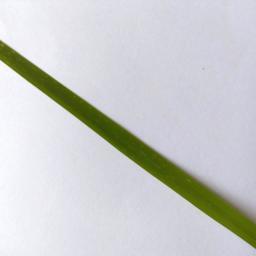
Label: Rice___Healthy